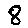
Label: 8